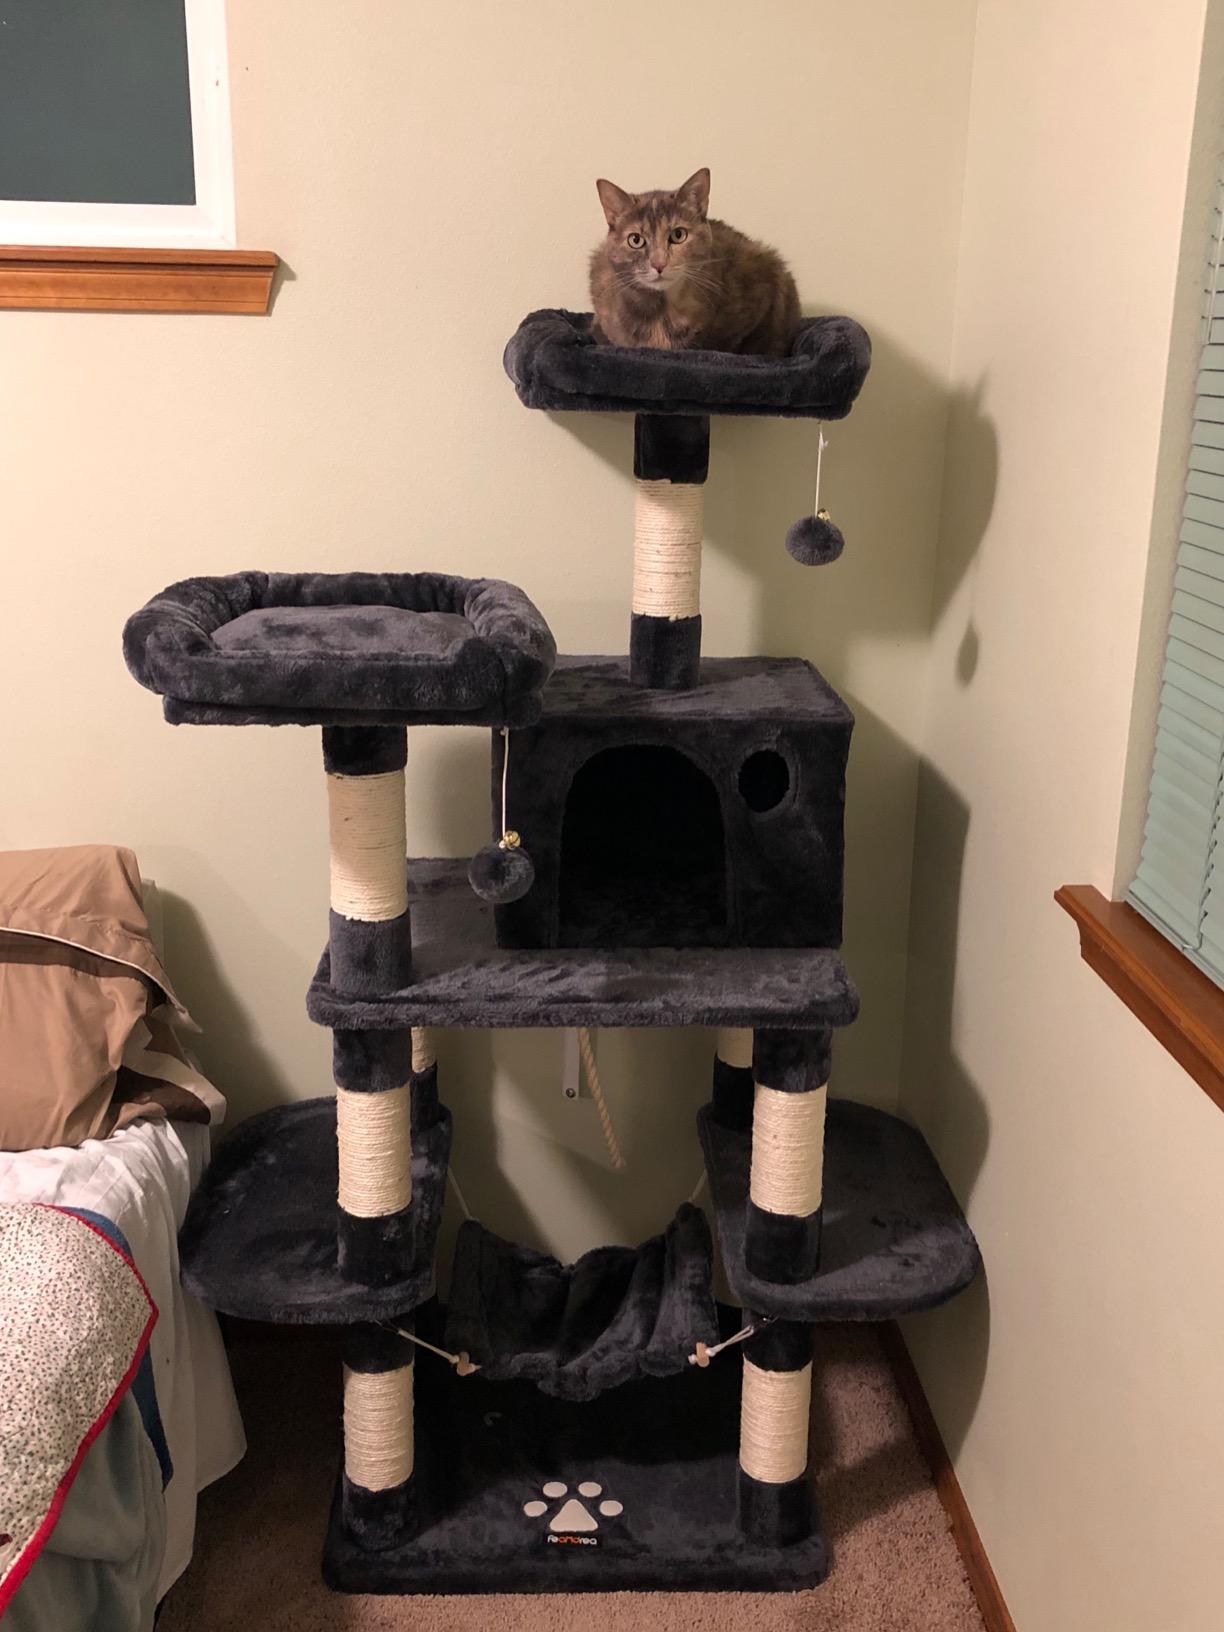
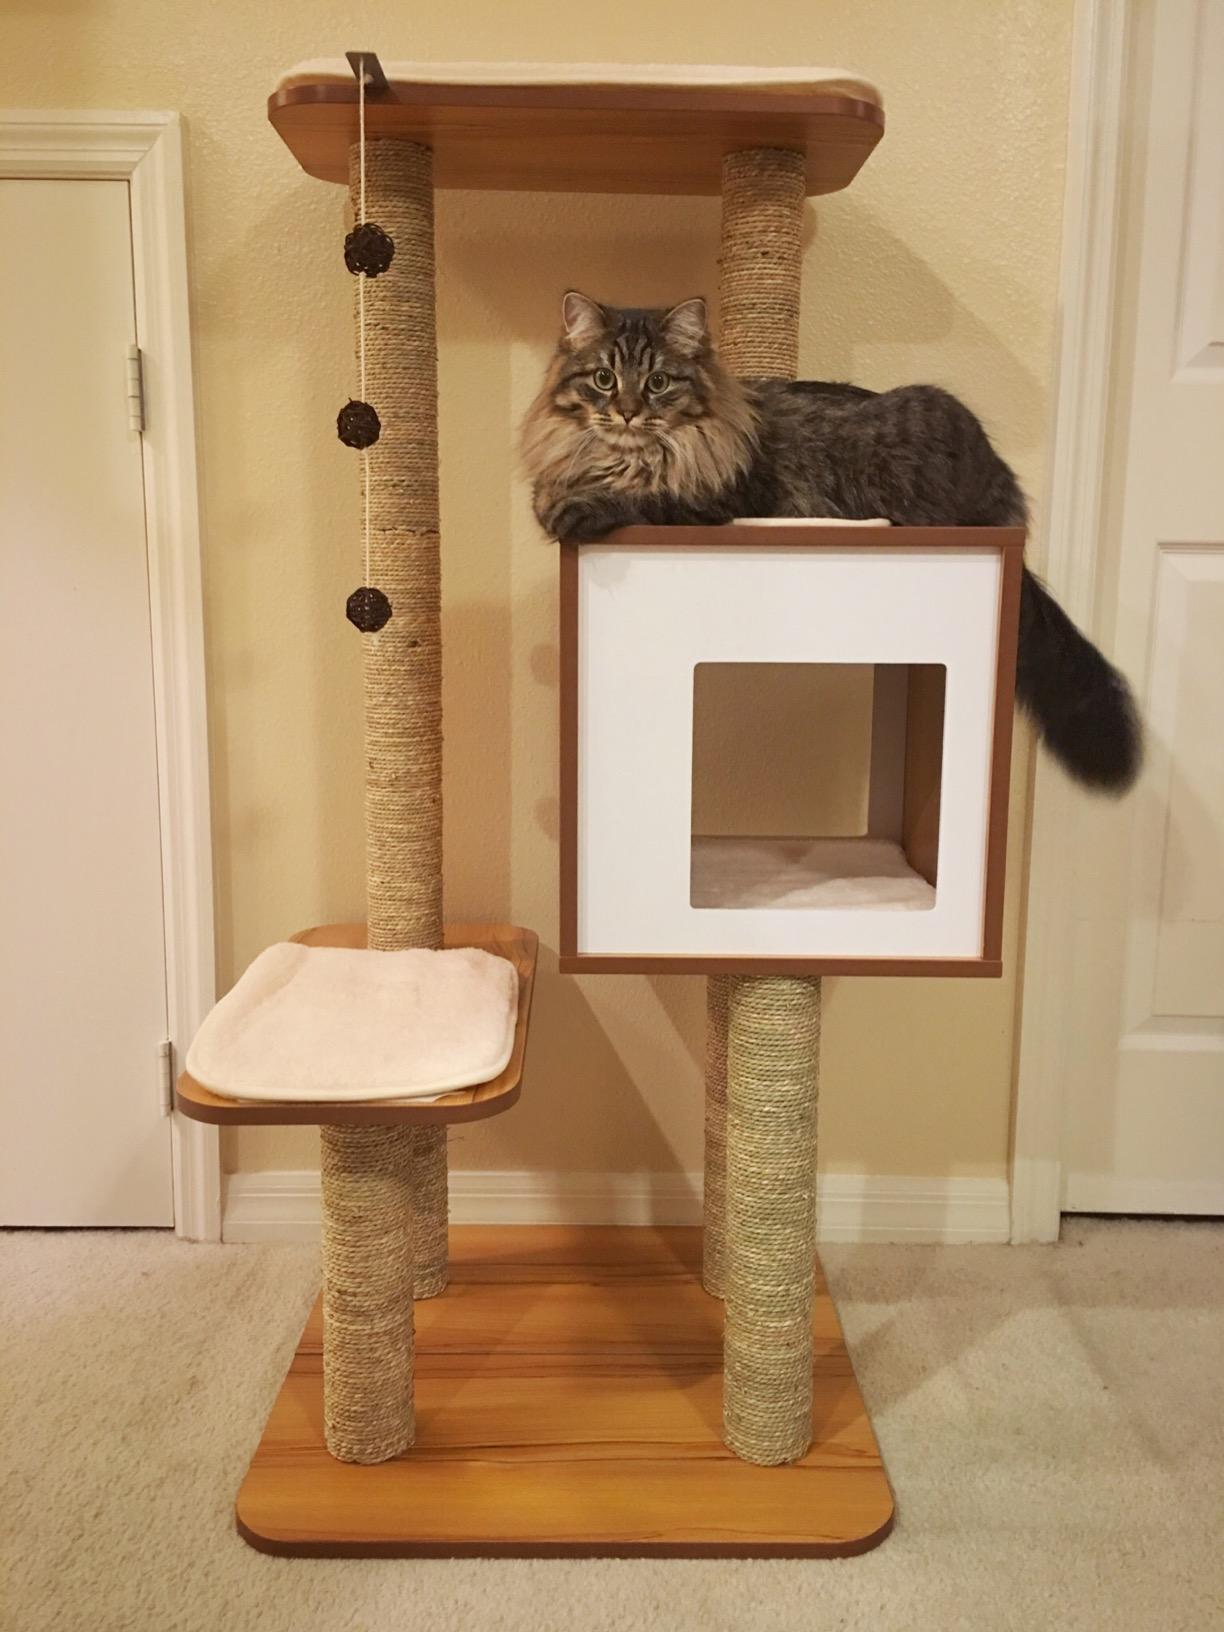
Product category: items_cat tree
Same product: no